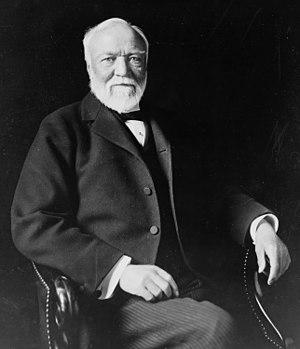
Jurassic Park, ou Le Parc jurassique au Québec et au Nouveau-Brunswick, est un film américain d'aventure et de science-fiction réalisé par Steven Spielberg, sorti en 1993. Il est adapté du roman du même nom de Michael Crichton paru en 1990.
La grève de Homestead est un lock-out et une grève industriels qui ont débuté le 30 juin 1892 à l'aciérie Homestead Steel Works de Homestead. Le conflit opposait la Amalgamated Association of Iron and Steel Workers à la Carnegie Steel Company. Il a culminé avec une bataille entre les grévistes et des agents de sécurité privés le 6 juillet 1892, qui a mené à la défaite des grévistes et à une diminution de la volonté de syndiquer les travailleurs de l'acier.
Andrew Carnegie, né le 25 novembre 1835 à Dunfermline en Écosse et mort le 11 août 1919 à Lenox dans le Massachusetts, est un industriel et philanthrope écossais naturalisé américain. Il est l'un des principaux acteurs de l’essor de l’industrie de l'acier aux États-Unis à la fin du XIXᵉ siècle.
Le Carnegie Hall est une salle de concert new-yorkaise, située à l’angle de la 7ᵉ avenue et de la 57ᵉ rue Ouest, juste au sud de Central Park, dans l'arrondissement de Manhattan.